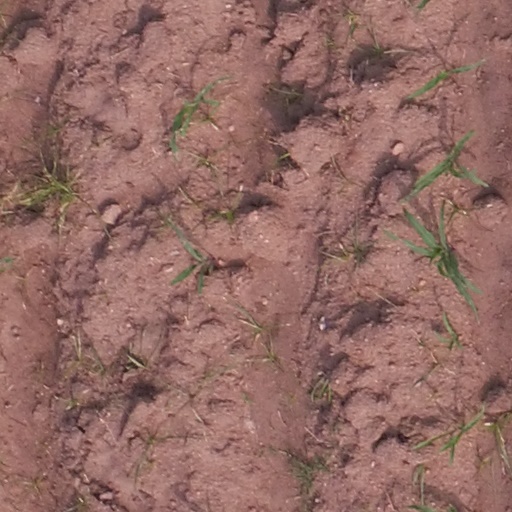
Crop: maize; corn